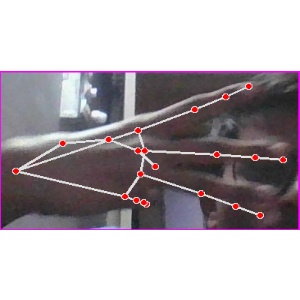
अक्षर: भ